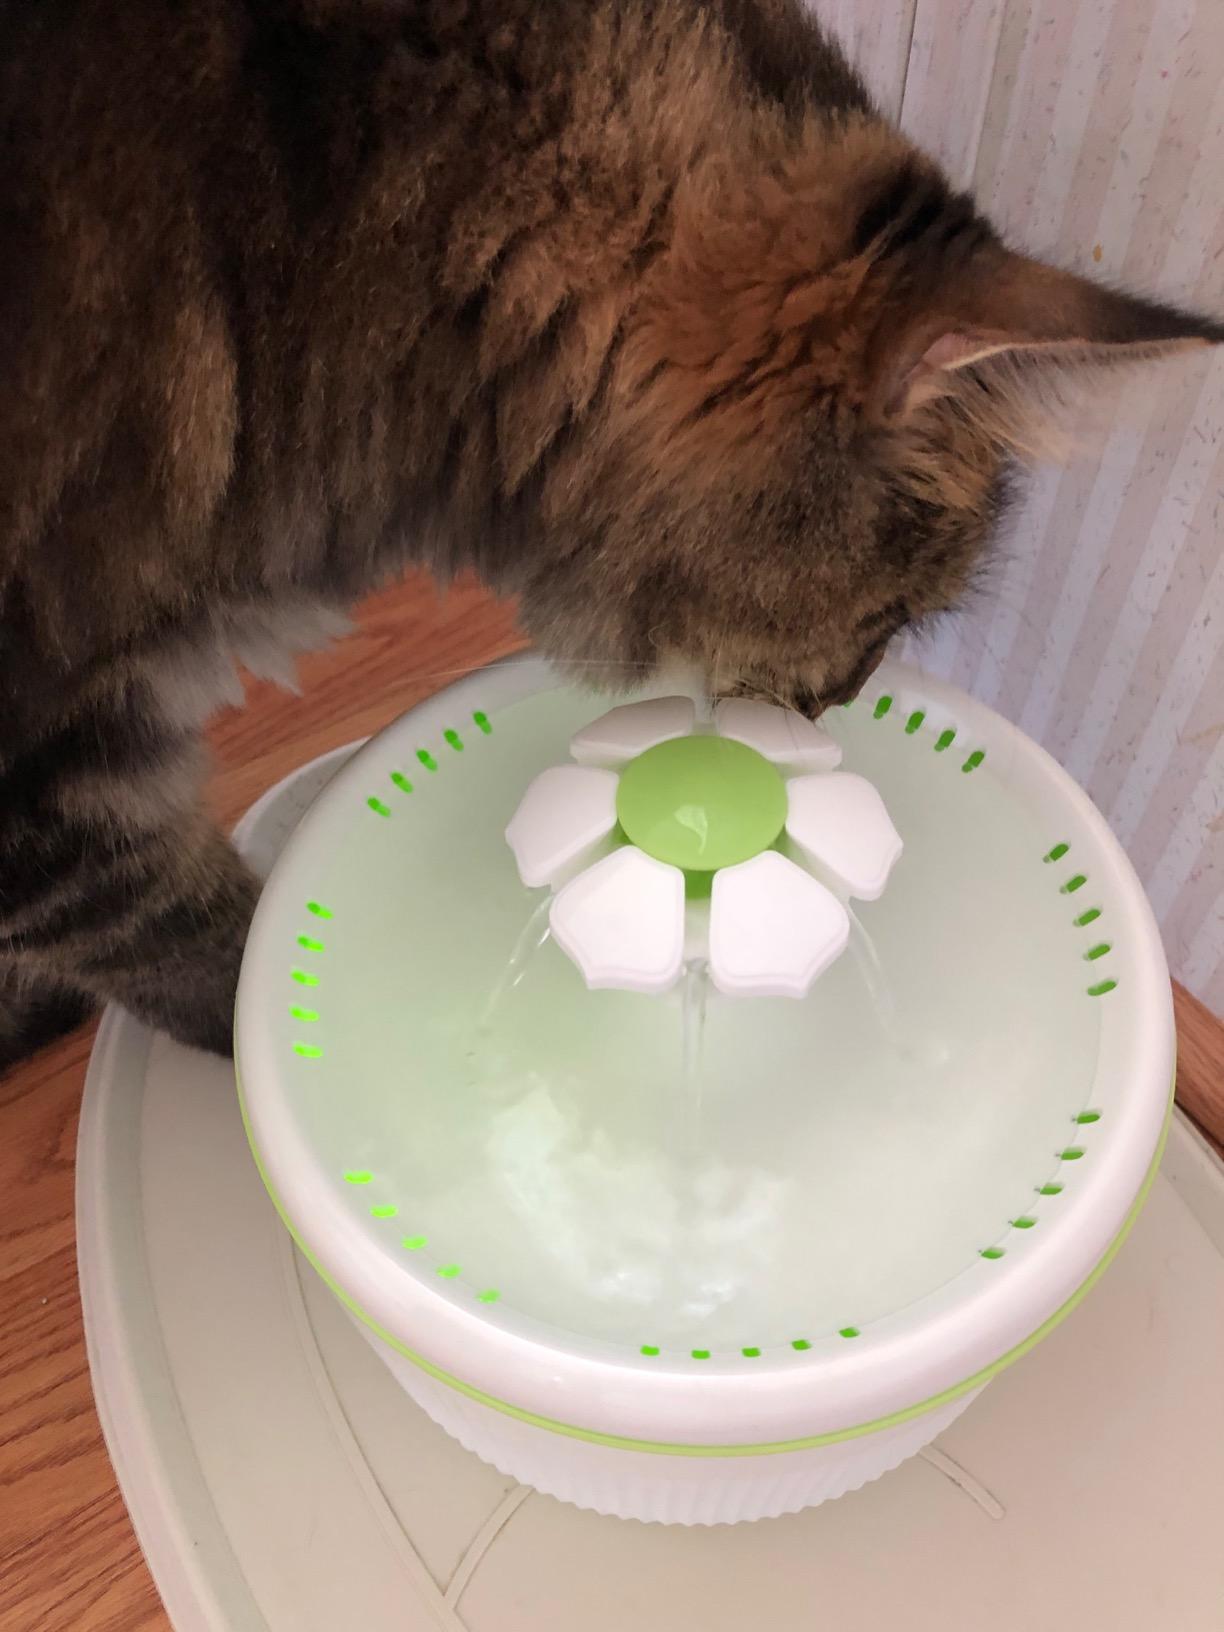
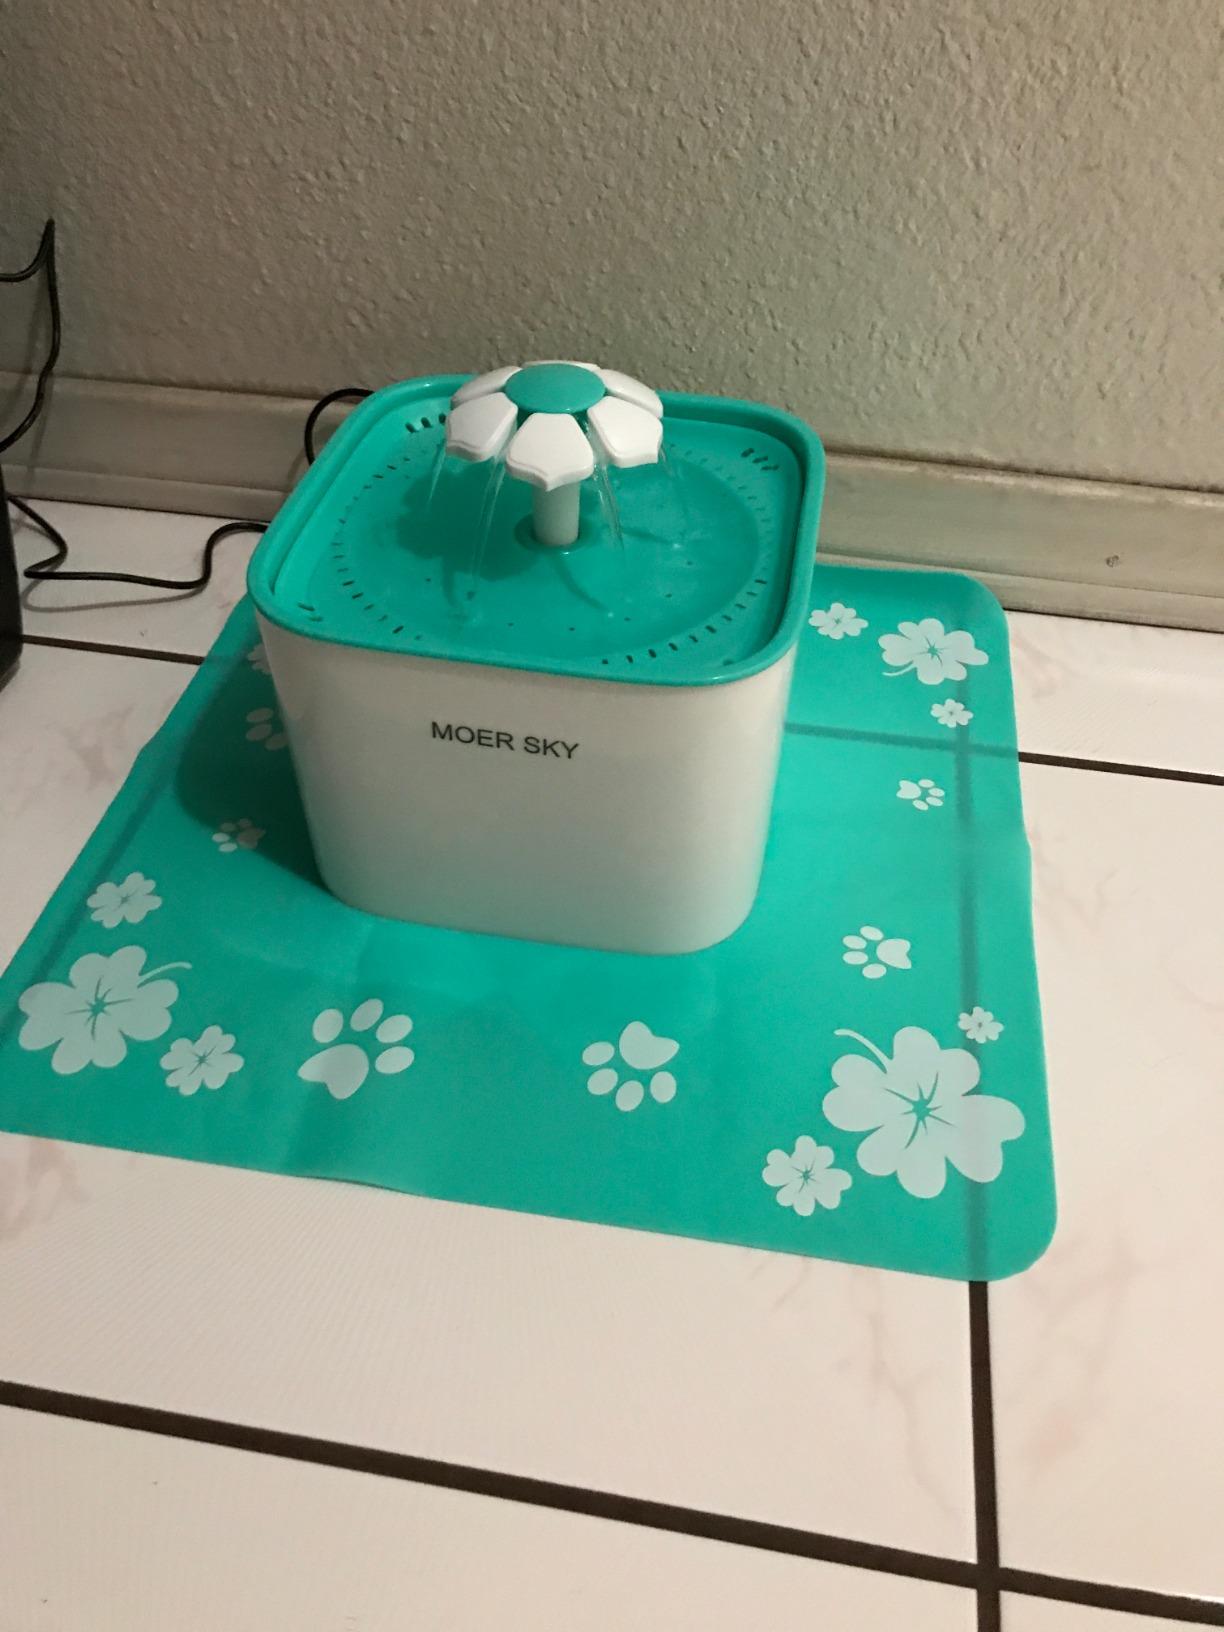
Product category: items_bowl
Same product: no